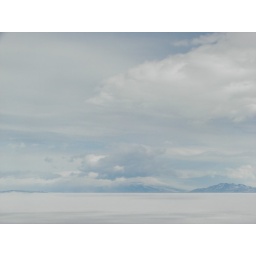
View from my office window in Crary Lab.